How It Ends (2021 film)

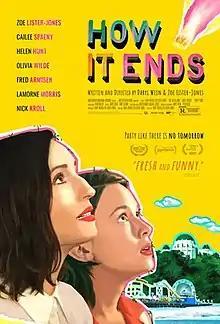
Official poster

How It Ends is a 2021 American apocalyptic comedy-drama film written, directed, and produced by Daryl Wein and Zoe Lister-Jones. It stars Lister-Jones and Cailee Spaeny, with cameo appearances by 23 others in a series of vignettes, facilitating the reality of 2020 COVID-19 protocols while serving the underlying plot device of walking through the deserted streets of Los Angeles.